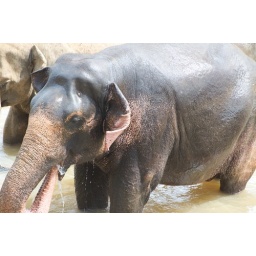
Pinnawela elephant in the river